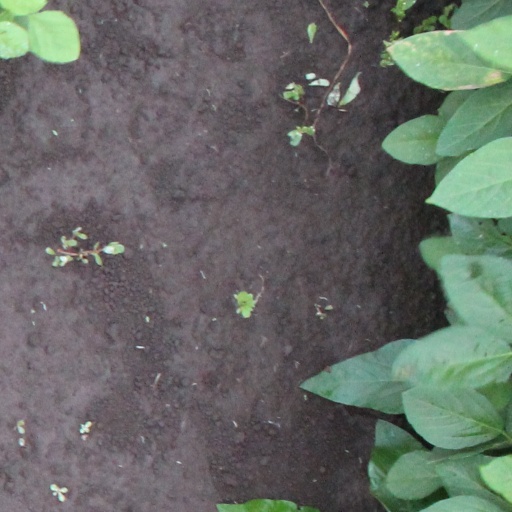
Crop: soybean